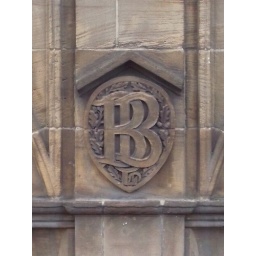
Former Bell Brothers and Dorman Long office building designed by Phillip Speakman Webb